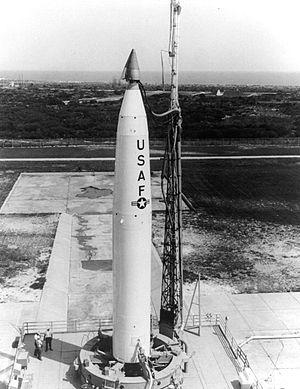
ASSET, ou Aerothermodynamic Elastic Structural Systems Environmental Tests est un projet spatial expérimental des États-Unis entre 1963 et 1965, impliquant les essais d'un petit véhicule de rentrée sans pilote.